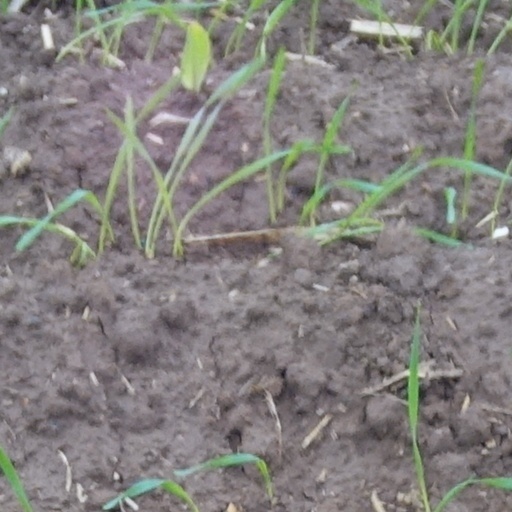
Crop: wheat